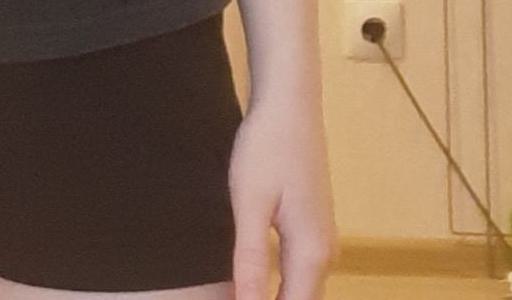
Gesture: no_gesture